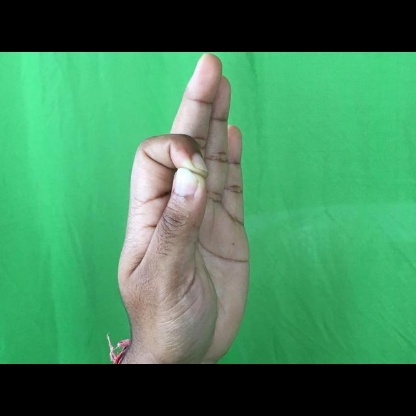
Mudra: Aralam